Southeast Asia

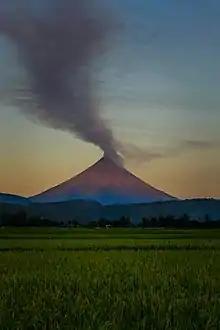
The Mayon Volcano, Philippines

Trade among Southeast Asian countries has a long tradition. The consequences of colonial rule, struggle for independence, and in some cases war influenced the economic attitudes and policies of each country.